Sky position (RA, Dec in degrees): 117.663, 19.255
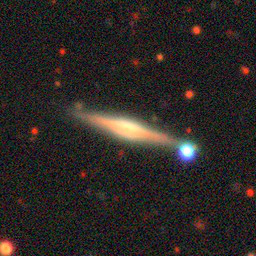
Galaxy morphology: Edge-on Galaxies with Bulge